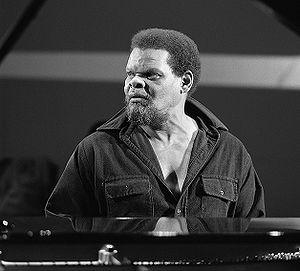
Walter Davis junior est un pianiste américain de jazz, né le 2 septembre 1932 et mort le 2 juin 1990.